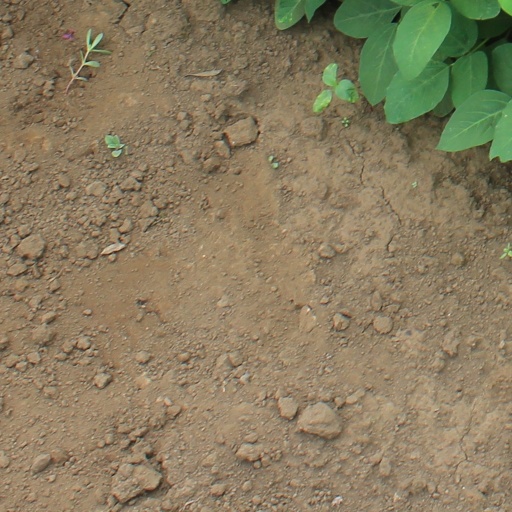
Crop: soybean